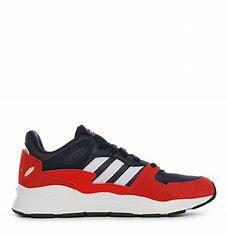
Brand: Adidas
Model: Crazychaos